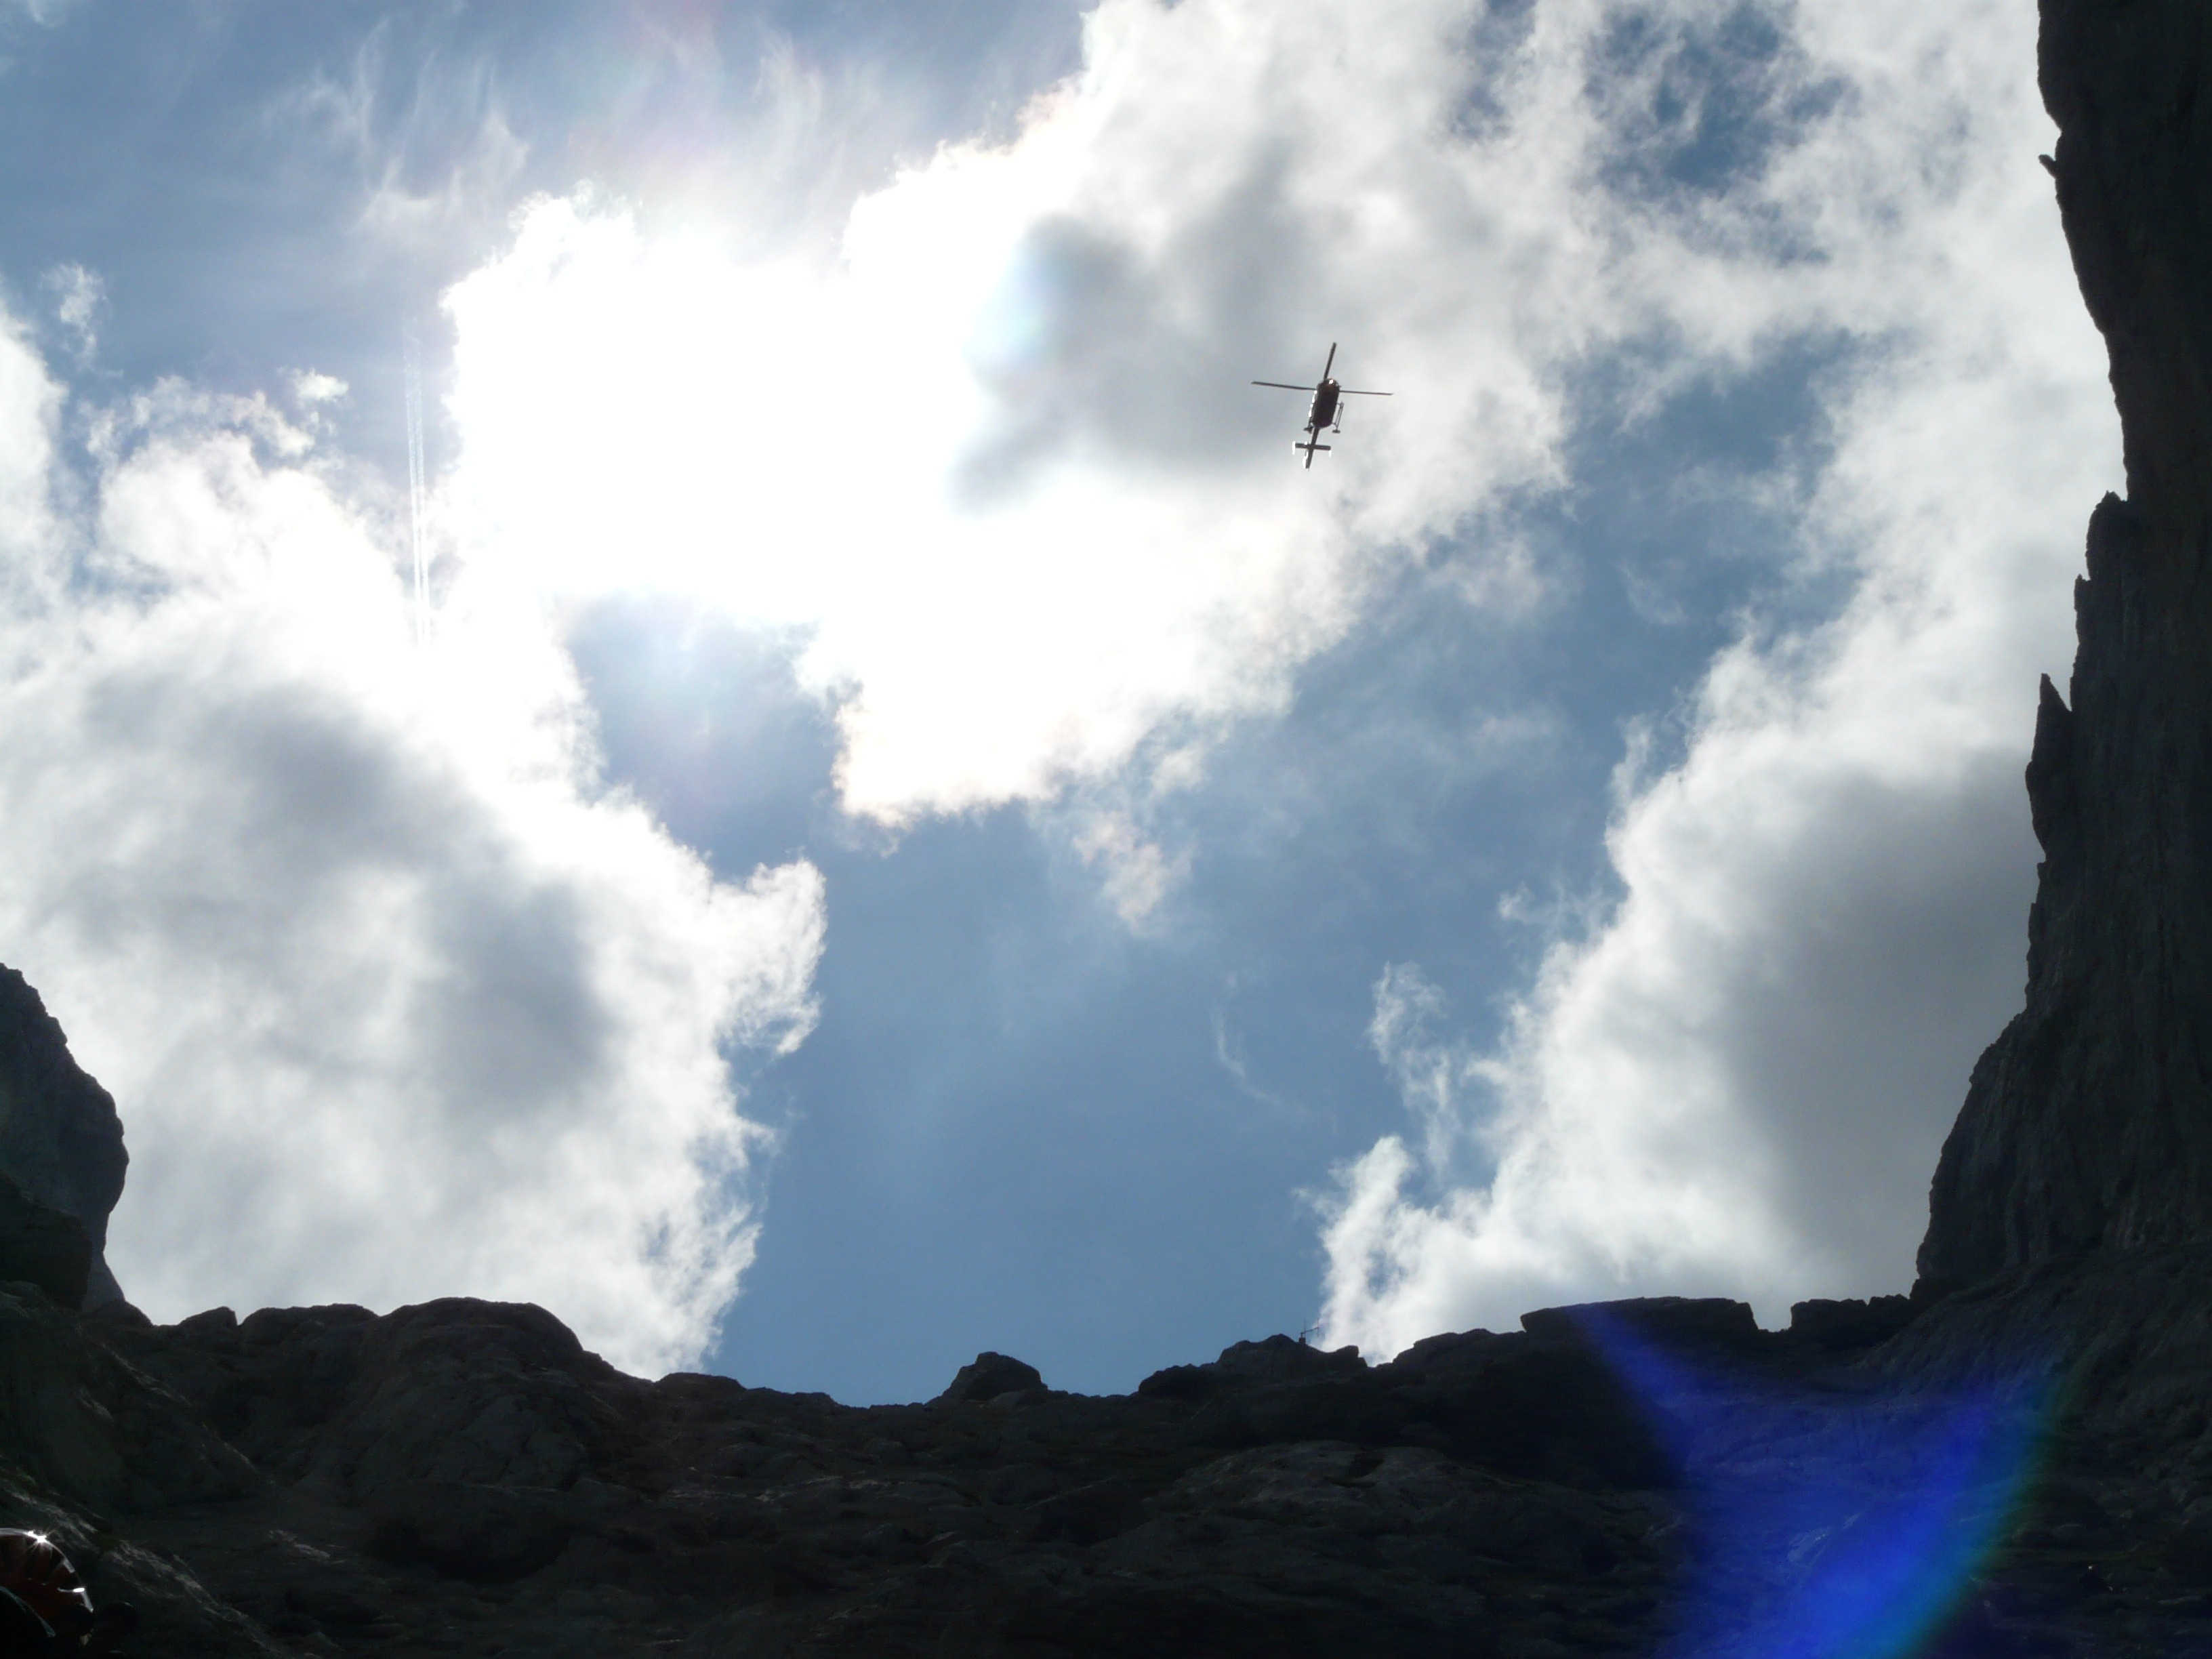
mountain, cloud, sky, sunlight, air, mountain range, fly, aircraft, aviation, helicopter, extreme sport, clouds, mountains, tiny, back light, meteorological phenomenon, atmosphere of earth, geological phenomenon